Heer Halewijn

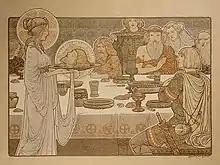
The head of Heer Halewijn is shown all over and the tale ends with a great celebration.

Heer Halewijn (also known as "Van Here Halewijn" and "Jan Albers", and in English "The Song of Lord Halewijn") is a Dutch folk tale which survives in folk ballad. Although the first printed version of the song only appears in an anthology published in 1848, the ballad itself is first written down in the 13th century but dates back to pre-Christian times and is one of the oldest Dutch folk songs with ancient subject matter to be recorded. The story of lord Halewijn itself is even older and contains elements going back to Carolingian times. Many of its mythemes range back to Germanic pre-Christian legends.